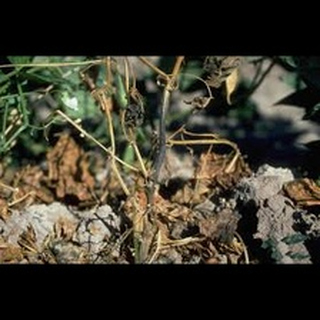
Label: wheat_common_root_rot